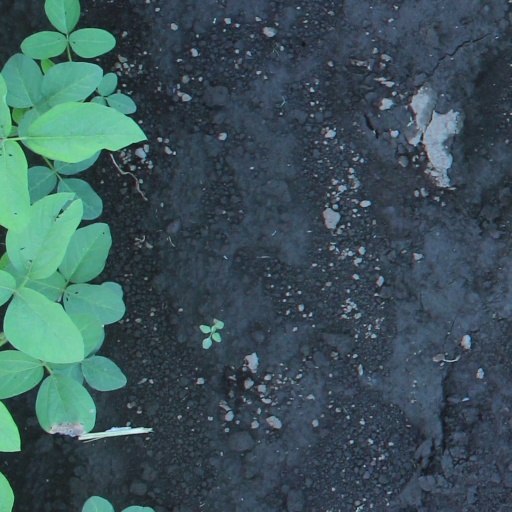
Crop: soybean